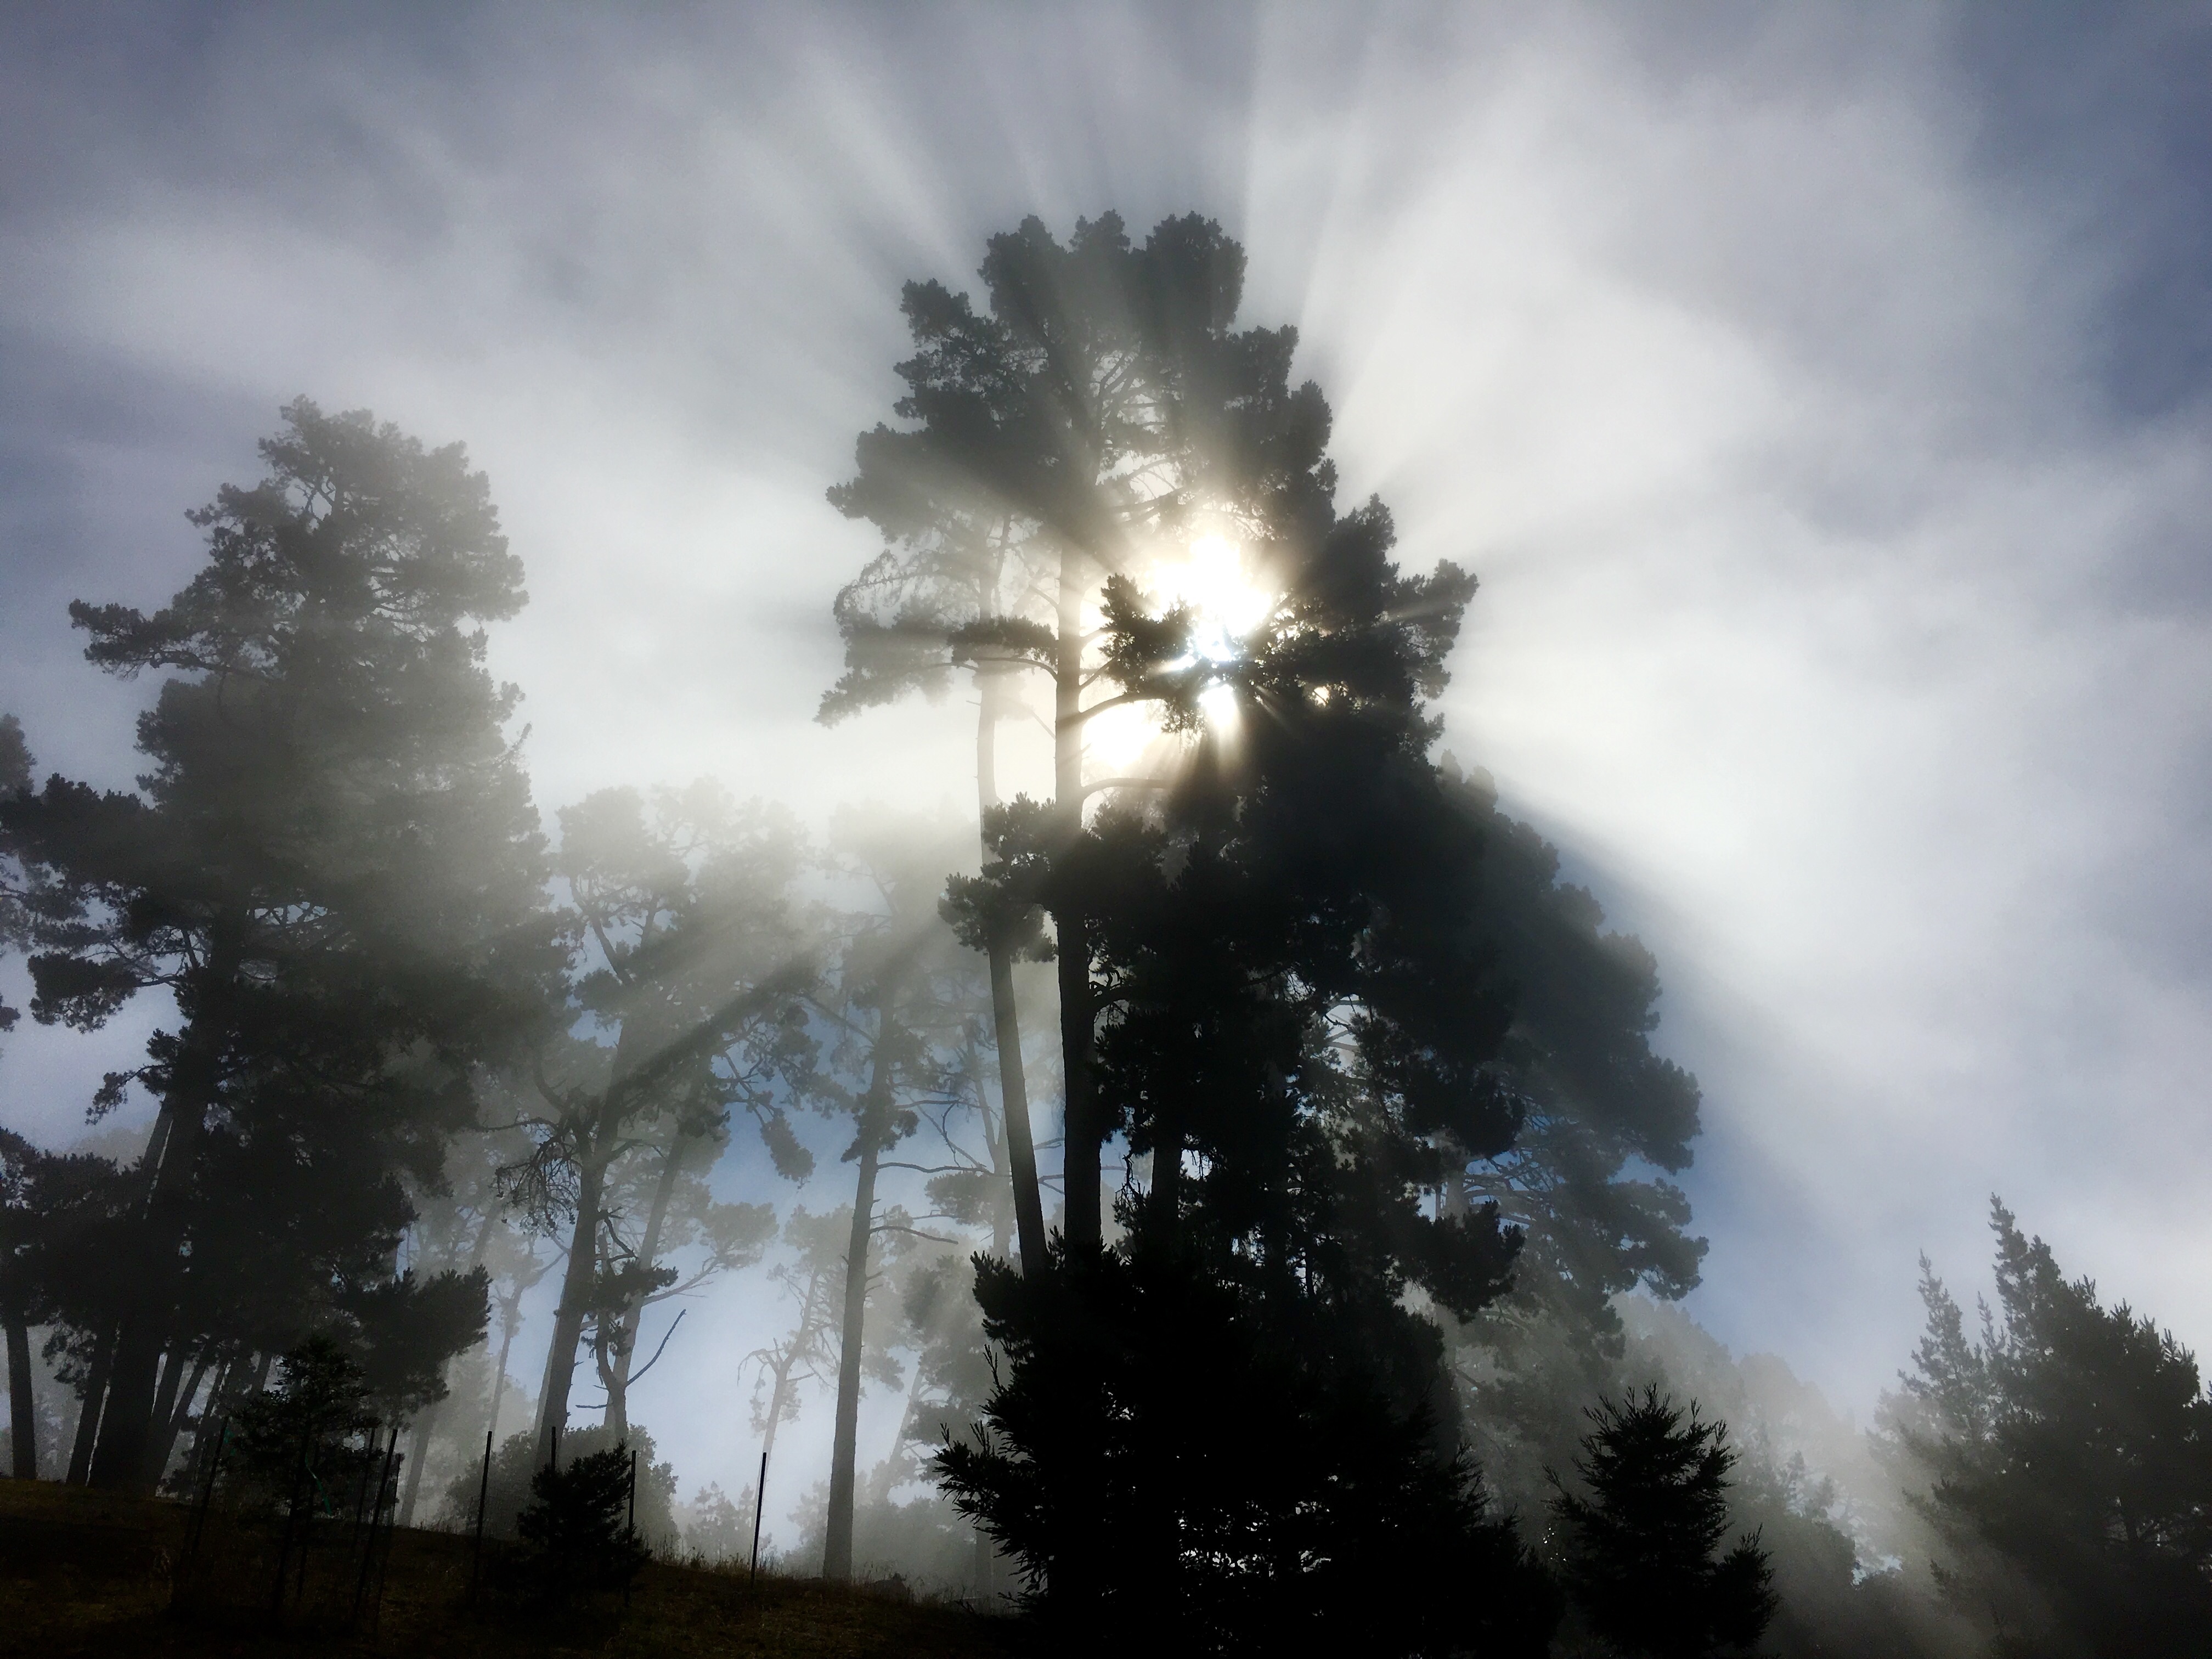
tree, nature, cloud, plant, sky, sun, fog, mist, sunlight, morning, wind, dawn, atmosphere, dusk, weather, meteorological phenomenon, atmospheric phenomenon, atmosphere of earth, woody plant